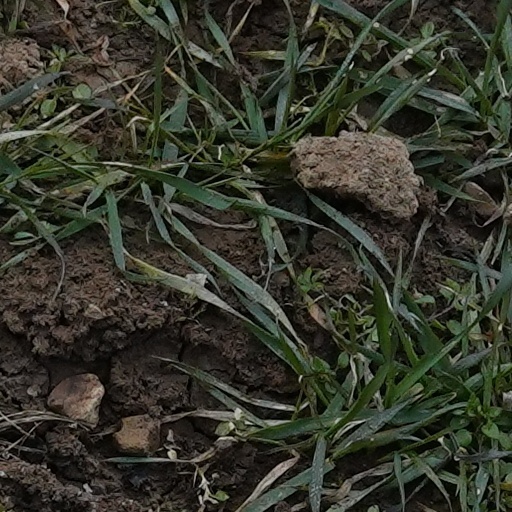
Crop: wheat